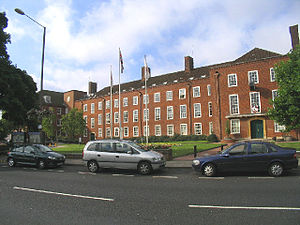
Brentwood
Brentwood er en by i Brentwood-distriktet, Essex, England, med et indbyggertal på 54.715. Distriktet har et befolkningstal på 76.386. Byen ligger 30 km fra London.